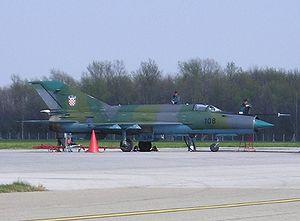
Les forces armées de la république de Croatie se composent de trois grands corps d'armées :
L'aviation militaire et la défense aérienne croates est une composante de l'armée de la République de Croatie dont la mission est d’assurer la souveraineté de l’espace aérien de la République de Croatie et le support aérien aux autres composantes de l’armée dans l’exécution de leurs missions. Elle a également pour fonction l’organisation de la défense anti-aérienne.